Mark Ramsden

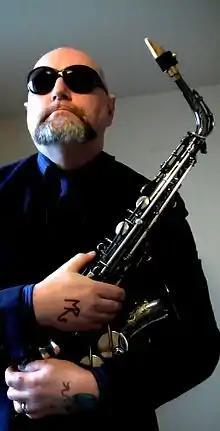
Mark Ramsden in 2010

Mark Ramsden (born 13 July 1956, Liverpool, England) is a British writer, composer, producer and musician. He studied at Leeds Music College before becoming a professional saxophonist and flautist. Since finishing his education he has been active in rock, but he is more famous for jazz music, both as a performer and composer.